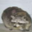
Label: raccoon